Bloc Québécois

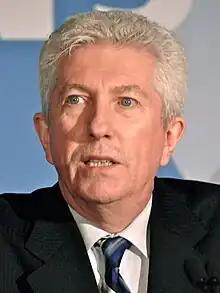
Gilles Duceppe became the first Bloc MP in 1990; he served as leader from 1997 to 2011.

In the 1997 federal election, the Bloc Québécois dropped to 44 seats, losing official opposition status to the Reform Party. The 1997–2000 term was marked by the Bloc's fight against the passage of the Clarity Act, the attempt by Canadian Prime Minister Jean Chrétien (himself a Quebecer who represented a strongly nationalist riding) and Stéphane Dion, a Quebec minister in Chrétien's cabinet, to codify the Supreme Court of Canada's 1998 decision that Quebec could not secede unilaterally.